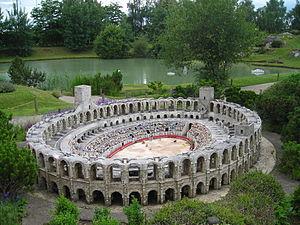
Maquette de l'arène d'Arles à France Miniature (Élancourt)
France miniature est un parc de miniatures situé près de Paris, à Élancourt, dans les Yvelines, ouvert depuis 1991.